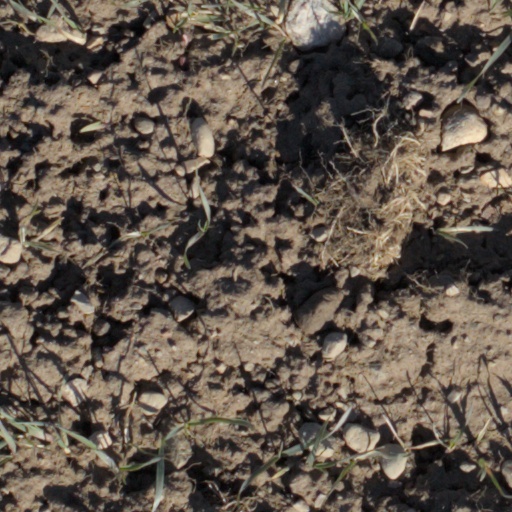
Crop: wheat